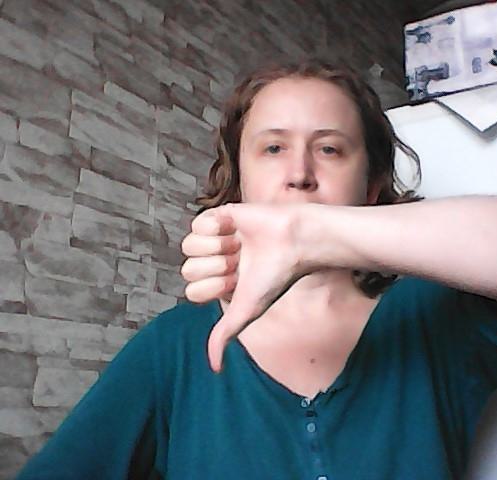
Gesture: dislike